Anak Verhoeven

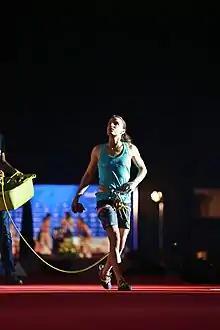
Verhoeven at the Climbing World Championships 2018 Lead Final

In 2012, at age 16, she started participating in the Lead Climbing World Cup, and by 2014, had become the Junior European Champion at the Championships in Edinburgh. In 2015, she won the World Youth Championship in Italy, where she competed for the last time as a junior. In the same year, she also participated in the Lead Climbing World Cup, where she ranked fourth.